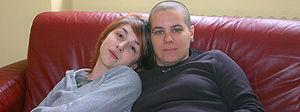
L'histoire des LGBT aux États-Unis est jusqu'au XXᵉ siècle l'histoire de personnes qui ne peuvent souvent suivre leur orientation sexuelle qu'en cachette, en raison de menaces de poursuites judiciaires, de mépris social et de discrimination. En raison de ce caractère caché, pour lequel se fixe en anglais l'expression in the closet, « dans le placard », la recherche historique est confrontée à un manque de sources très important. Jusqu'à la seconde moitié du XXᵉ siècle, la vie des femmes homosexuelles est tout particulièrement mal documentée. À côté de cela, il existe des niches sous-culturelles, dans lesquelles les homosexuels peuvent tout à fait mener leur propre mode de vie, et ceci, avec des témoignages, dès le début du XXᵉ siècle. Comme dans beaucoup d'autres pays, l'appréhension culturelle de l'homosexualité change au cours de l'histoire de « péché », puis « crime », « maladie » jusqu'à « donnée naturelle ».